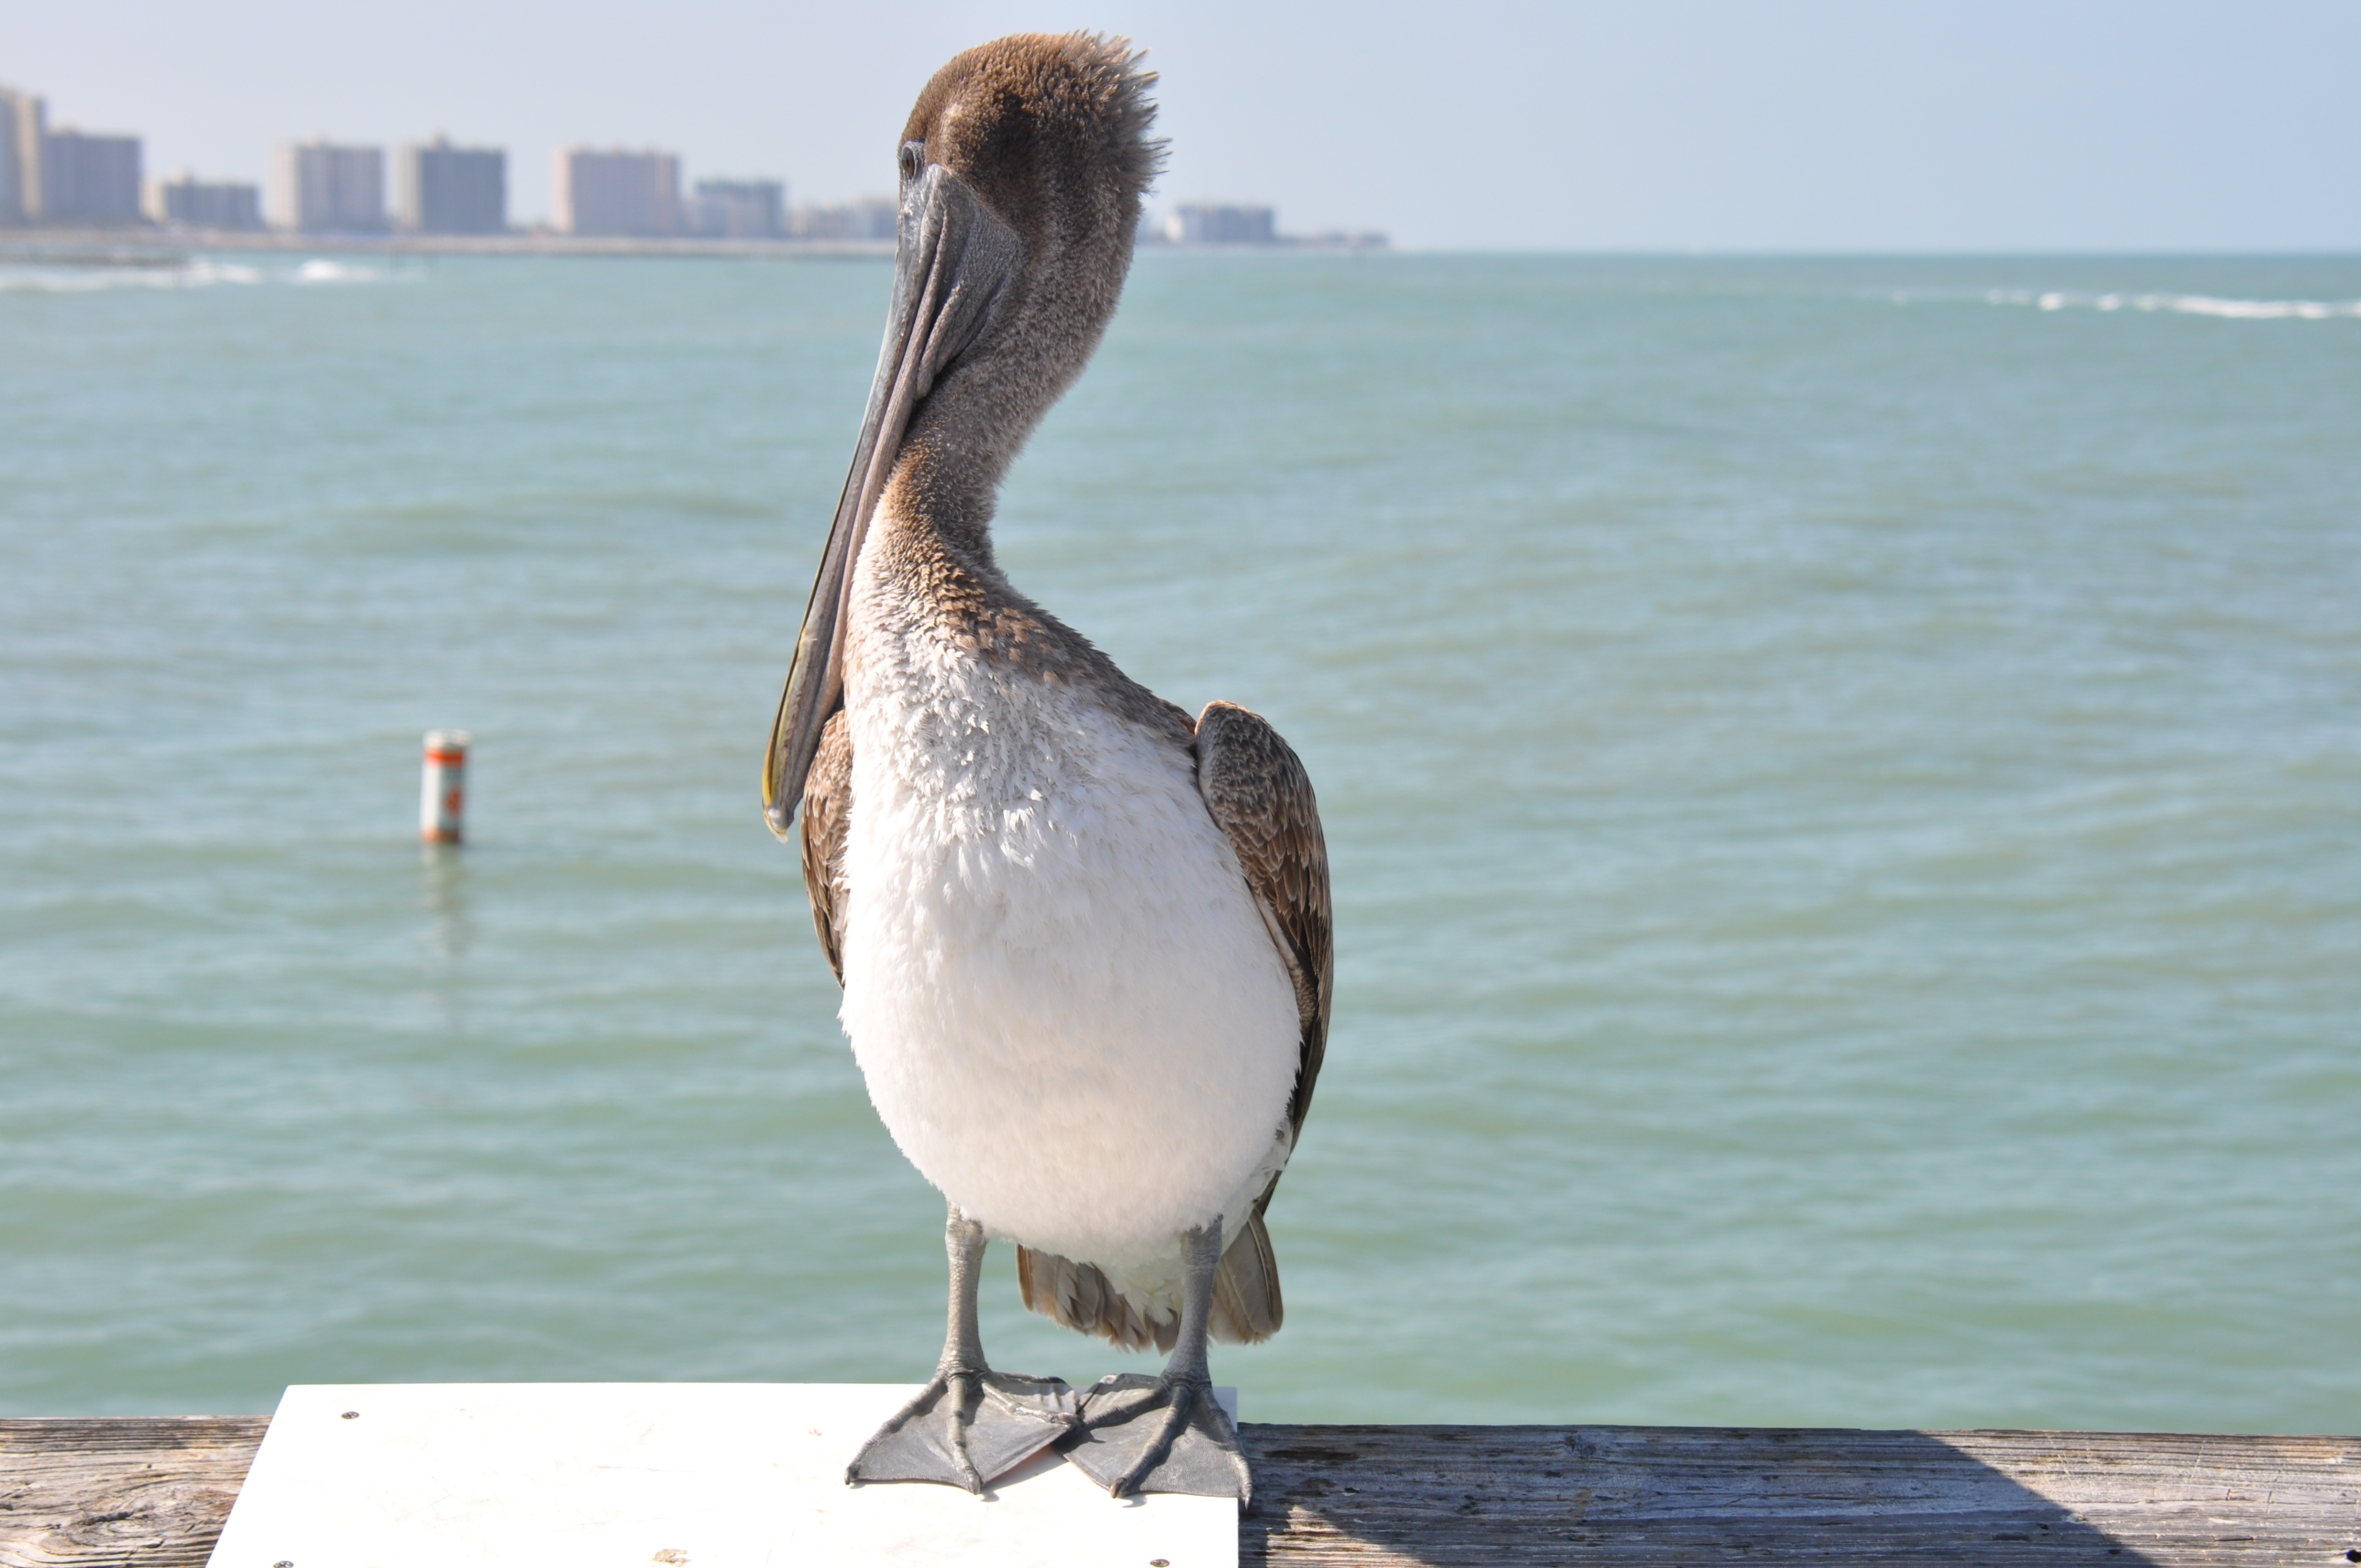
sea, water, ocean, bird, dock, boardwalk, shore, pelican, seabird, beak, fauna, florida, pelecaniformes, shorebird